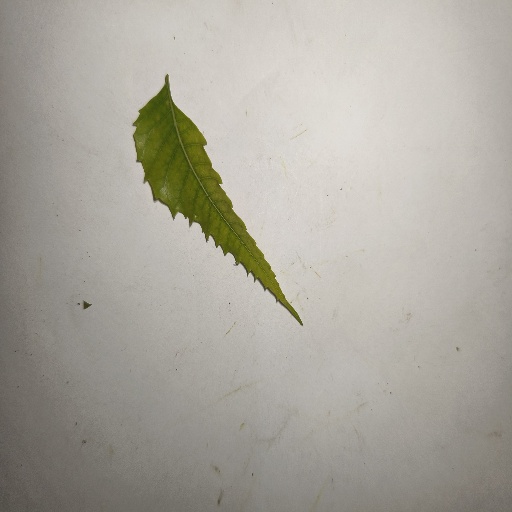
Species: Neem
Leaf condition: Yellow Leaf